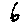
Label: 6